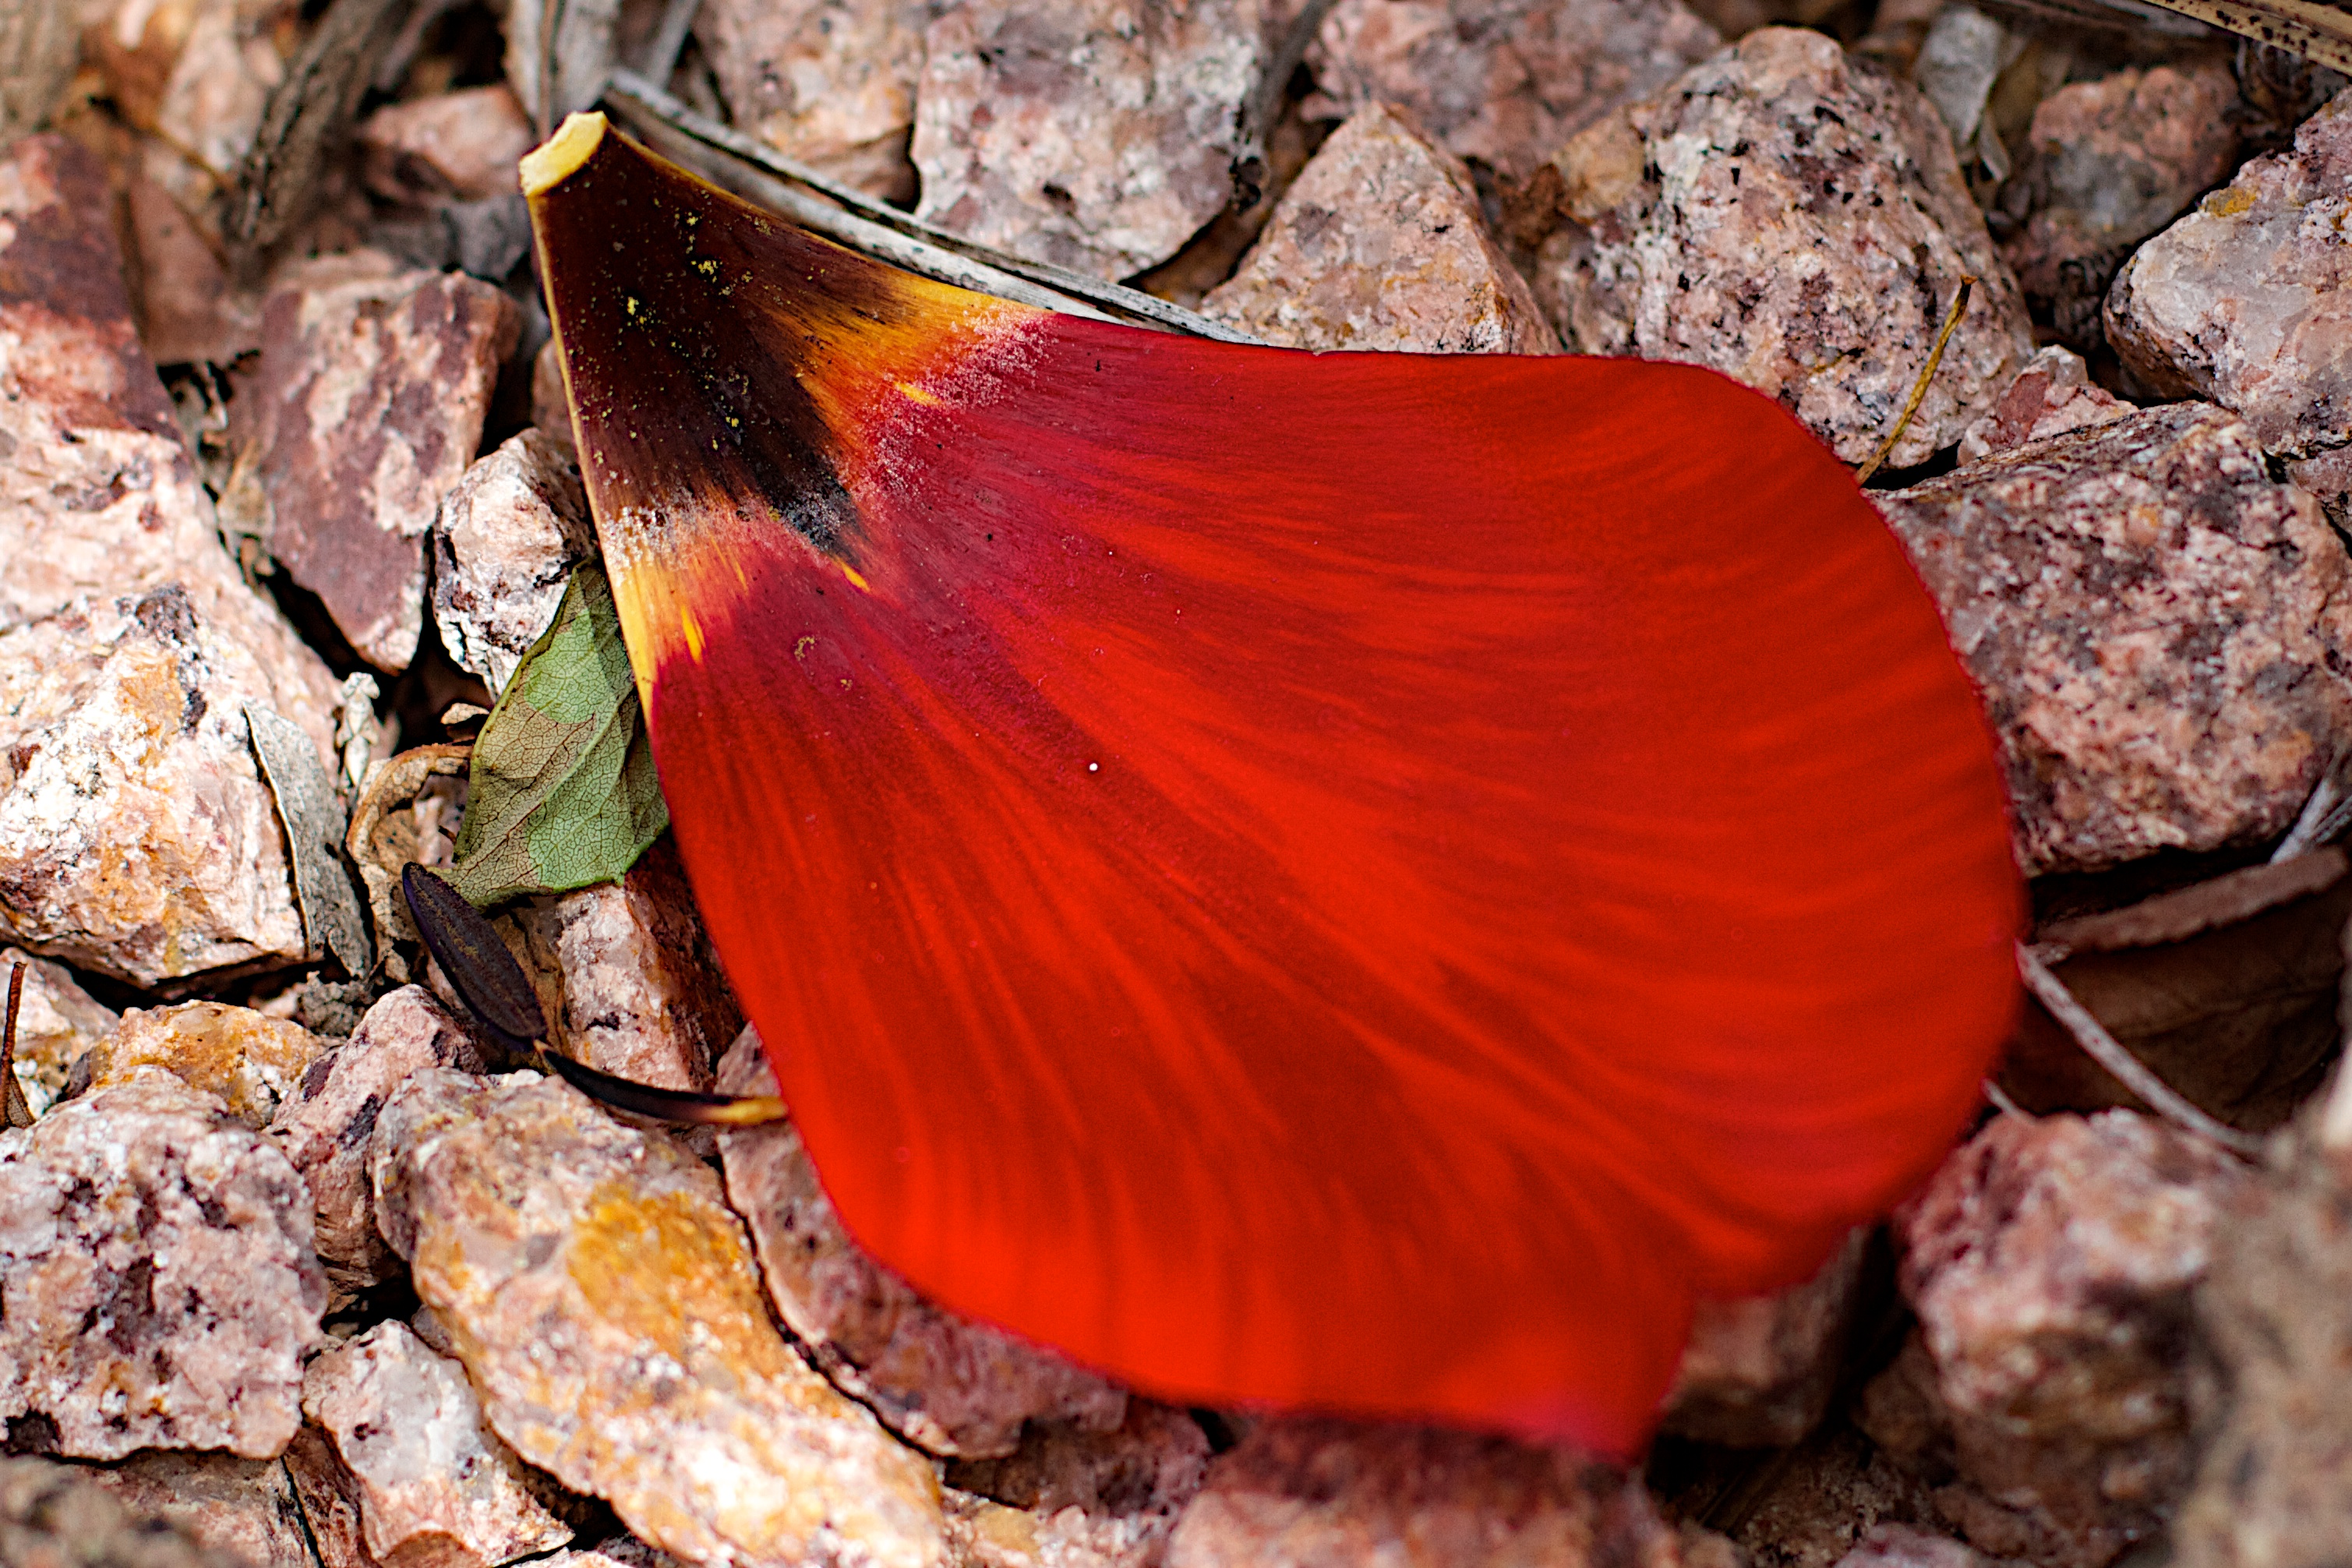
tree, nature, leaf, flower, tulip, red, autumn, soil, mushroom, flora, fauna, close up, auriculariales, macro photography, oyster mushroom, medicinal mushroom, agaricomycetes, auriculariaceae